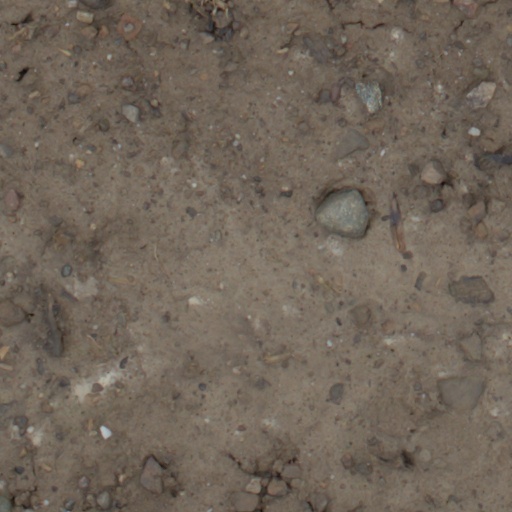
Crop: wheat